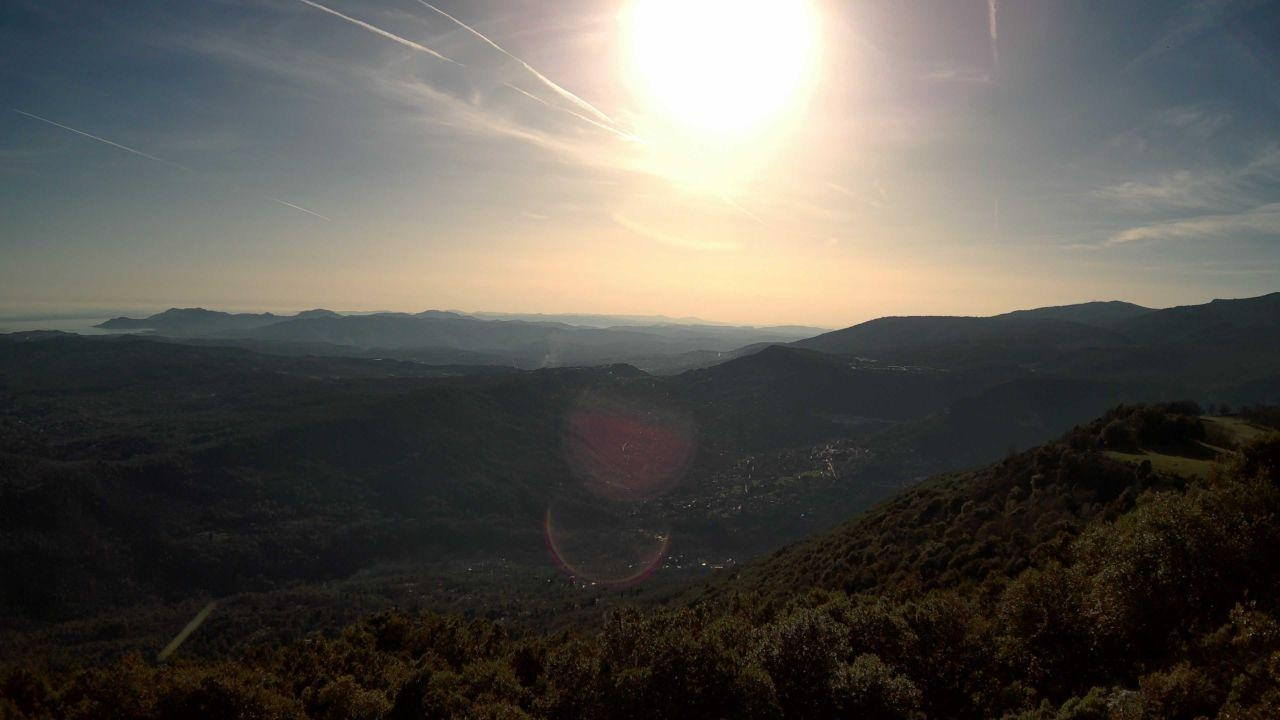
Fire: no
Smoke: yes